Presidency of George Washington

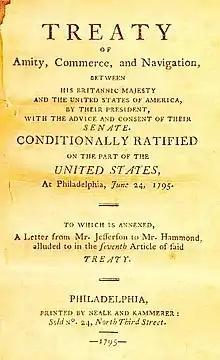
Cover of a 1795 pamphlet containing the text of the Jay Treaty

Article Three of the Constitution established the judicial branch of the federal government but left several issues to the discretion of Congress or the president. Unresolved issues included the size of the Supreme Court, the identity of the first Supreme Court Justices, the number and establishment of federal courts below the Supreme Court, and the relationship between state and federal courts. In September 1789, Congress passed the Judiciary Act of 1789, primarily written by Connecticut Senator Oliver Ellsworth. Through the Judiciary Act, Congress established a six-member Supreme Court, composed of one Chief Justice and five Associate Justices. The act also created thirteen judicial districts, along with district courts and circuit courts for each district.